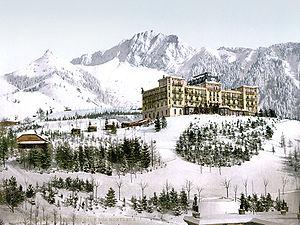
Le Caux-Palace est un palace situé à Caux, dans le canton de Vaud, en Suisse.